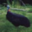
Label: bird